OV2-1

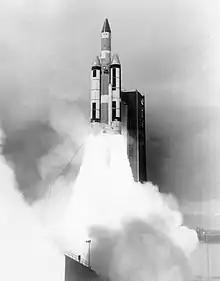
Lift-off of the Titan IIIC rocket carrying OV2-1 and LCS-2 satellites

In its original conception, OV2-1 was to have been launched via Titan 3A rocket to an apogee of and a perigee of . OV2-1 ultimately was scheduled for launch on the second Titan IIIC test flight on 8 October 1965. However, tests at the Martin/Denver plant determined that there might be issues with the Transtage's pressurization valves; a malfunction of one of the valves had caused a premature shutdown of a Titan 3A test the prior year. The flight was thus delayed one week. A further delay, from 14 October to 15 October, was caused both by bad weather and battery problems in the two "stage zero" solid -propellant side boosters of the Titan IIIC rocket.